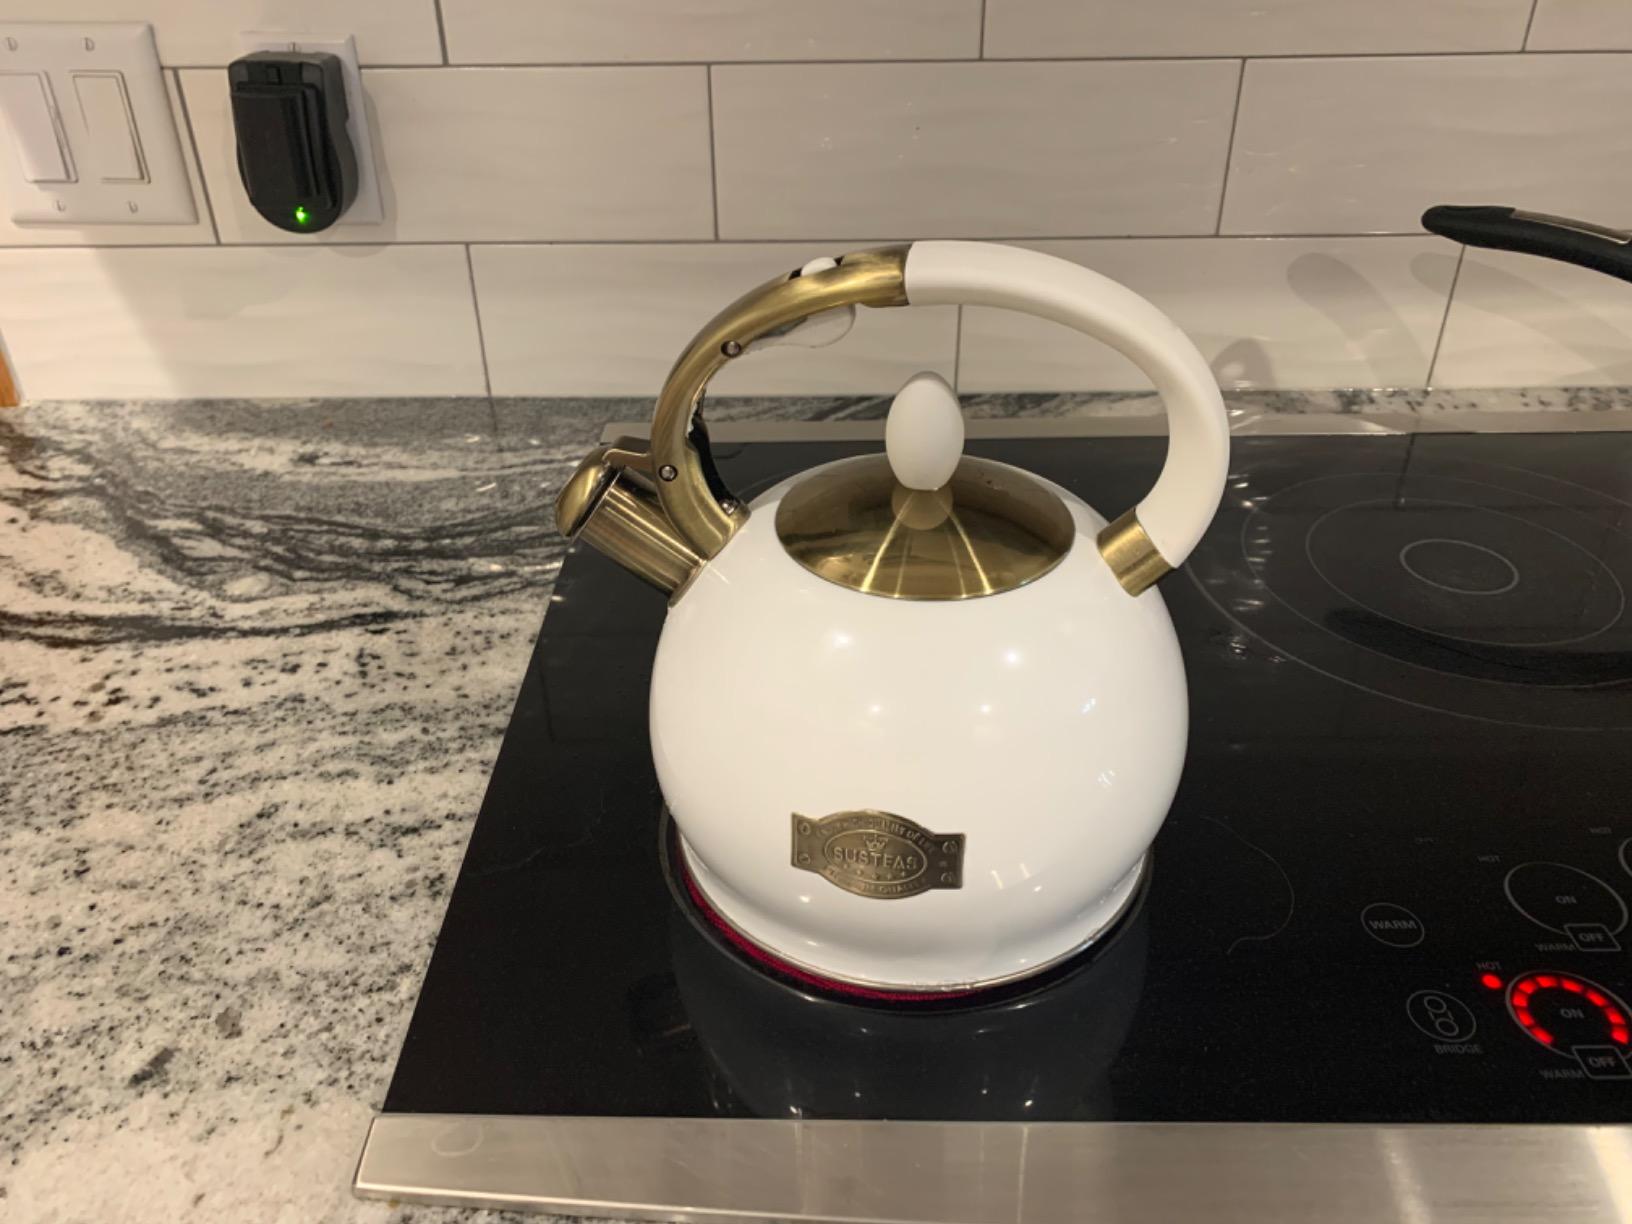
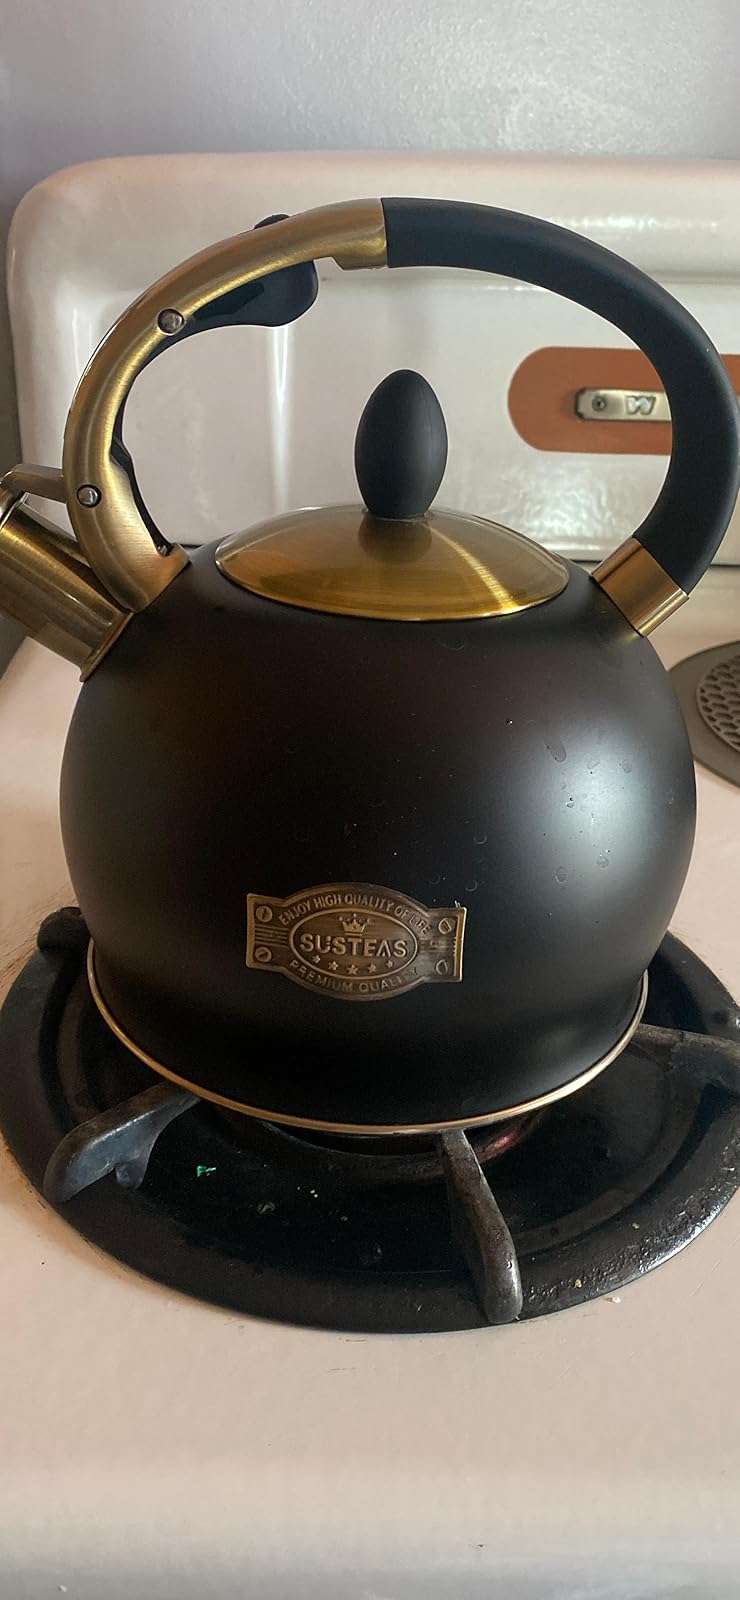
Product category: items_kettle
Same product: no